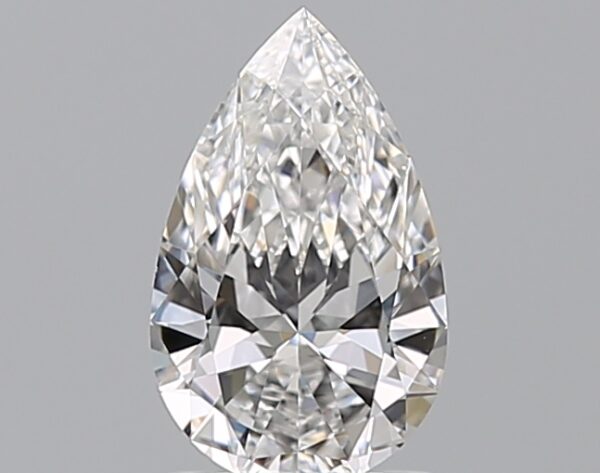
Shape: pear
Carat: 1
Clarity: VVS2
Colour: D
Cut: EX
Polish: EX
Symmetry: EX
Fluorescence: F
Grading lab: GIA
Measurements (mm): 9.19 x 5.68 x 3.32